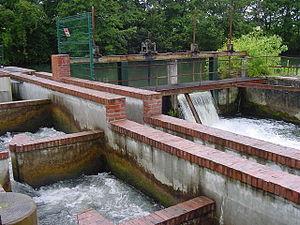
Une passe à poissons sur la Touques (rivière) au Breuil-en-Auge (Calvados)
La situation environnementale diffère entre la Basse-Normandie et la Haute-Normandie. La première conserve une assez bonne qualité de son environnement, l'absence de très grande ville, la densité légèrement inférieure à la moyenne nationale, l'industrialisation modeste créant des conditions favorables. Mais dans l'ensemble de la Normandie se posent la question du mauvais état de l'eau et de l'air, celle d'une standardisation des paysages, celle de l'élimination des déchets sans oublier la menace que constituent les risques naturels ou technologiques. En conséquence, depuis les années 1970, plusieurs acteurs tentent de reconquérir des territoires dégradés par un développement économique et urbain manquant de clairvoyance. Le défi le plus aigu se situe au niveau de l'estuaire de la Seine, pris dans un sens large. La forte urbanisation, l'extension des zones industrialo-portuaires et ses conséquences créent une pression sur un milieu en outre très précieux d'un point de vue écologique et touristique. Le Parc naturel régional des Boucles de la Seine normande essaie de trouver les solutions d'un développement durable dans cet espace à fort enjeu.